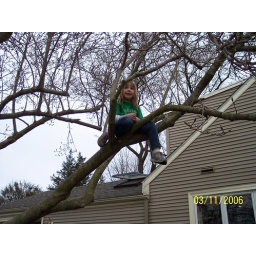
Sarah way up in the tree in front of Mom's kitchen